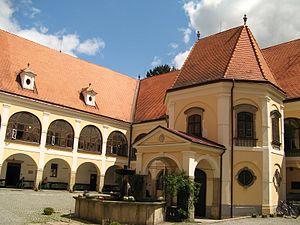
Budíškovice est une commune du district de Jindřichův Hradec, dans la région de Bohême-du-Sud, en République tchèque. Sa population s'élevait à 694 habitants en 2020.